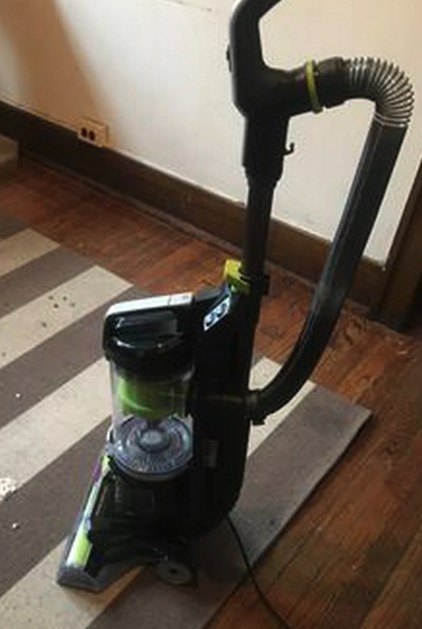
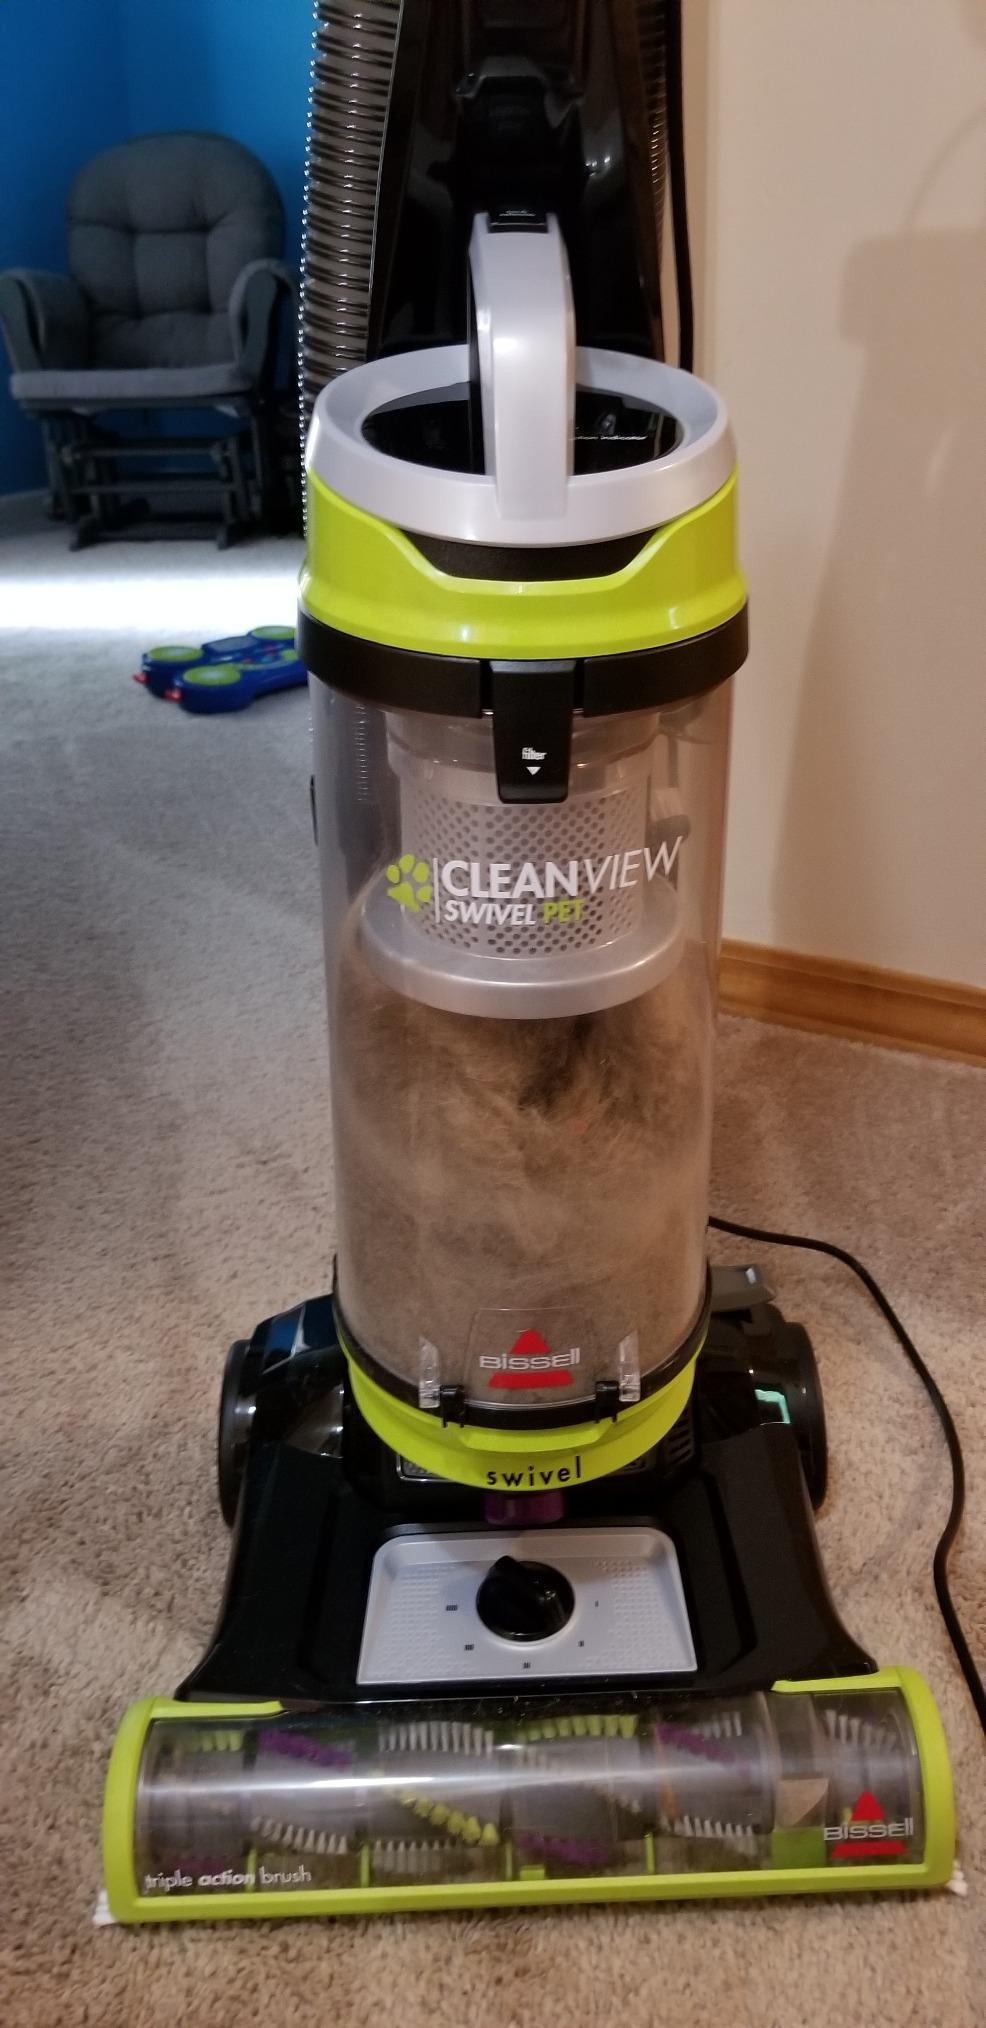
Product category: items_vacuum
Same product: no